Tondu railway station

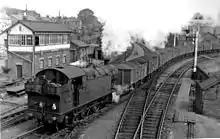
Coal train from the Ogmore Valleys passing Tondu in 1962

It hence had an extensive set of railway workshops, and was also the junction access point for the Tondu Ironworks. Enough traffic flowed through the junction to warrant a sizable locomotive shed. The original Ogmore Valley Railway shed was demolished in 1889 to make way for a roundhouse shed, which later became home to various Great Western Railway allocated tank engines.